Hashish and Wine

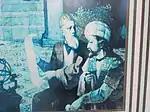
Image of Fizuli and Shah Ismail on the window of the Museum of Azerbaijani Literature

After the ruler of the Safavid state, Shah Ismail, took Baghdad and made a pilgrimage to Karbala and Najaf (the alleged birthplaces of Fuzuli) in 1508, the young poet Fuzuli recognized the power of Ismail in his first poem in Azeri Turkic "Hashish and Wine". Some researchers (such as the Italian Turkologist and Iranianist Alessio Bombachi) suggest that Fuzuli dedicated this creation to Shah Ismail, whom the poet praises in the preface to his poem.